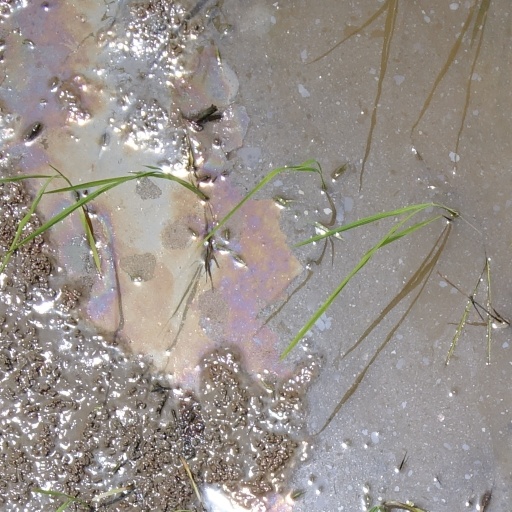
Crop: rice